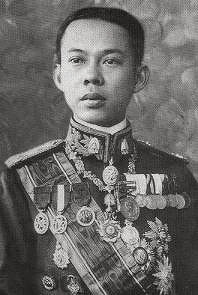
สมเด็จพระเจ้าบรมวงศ์เธอ เจ้าฟ้ายุคลทิฆัมพร กรมหลวงลพบุรีราเมศวร์

| name = สมเด็จพระเจ้าบรมวงศ์เธอ เจ้าฟ้ายุคลทิฆัมพร
| title = สมเด็จพระเจ้าบรมวงศ์เธอ ชั้น 5 เจ้าฟ้าชั้นโทกรมหลวงลพบุรีราเมศวร์
| image = Yugala Dighambara.jpg
| succession = รัฐมนตรีว่าการกระทรวงมหาดไทยของไทย|เสนาบดีกระทรวงมหาดไทย
| monarch = พระบาทสมเด็จพระปกเกล้าเจ้าอยู่หัว
| reign-type = ดำรงตำแหน่ง
| reign = 15 พฤษภาคม พ.ศ. 2469 – 1 เมษายน พ.ศ. 2471
| predecessor = เจ้าพระยายมราช (ปั้น สุขุม)|เจ้าพระยายมราช
| successor = สมเด็จพระเจ้าบรมวงศ์เธอ เจ้าฟ้าบริพัตรสุขุมพันธุ์ กรมพระนครสวรรค์วรพินิต|สมเด็จเจ้าฟ้าฯ กรมพระนครสวรรค์วรพินิต
| birth_place = จังหวัดพระนคร อาณาจักรรัตนโกสินทร์|ประเทศสยาม
| death_style = สิ้นพระชนม์
| death_place = จังหวัดพระนคร อาณาจักรรัตนโกสินทร์|ประเทศสยาม
| father1 = พระบาทสมเด็จพระจุลจอมเกล้าเจ้าอยู่หัว
| mother1 = พระวิมาดาเธอ พระองค์เจ้าสายสวลีภิรมย์ กรมพระสุทธาสินีนาฏ ปิยมหาราชปดิวรัดา
| spouse-type = ภรรยา
| house = ราชวงศ์จักรี|จักรี
| signature = Yukhon Thikhamphon signature.svg
| burial_style = พระราชทานเพลิง
| burial_date = 2 มีนาคม พ.ศ. 2476
| burial_place = พระเมรุวัดเทพศิรินทราวาส
| full name = ยุคลทิฆัมพร จุฬาลงกรณ์ราชรวิวงศ์ อุภัยพงศ์พิสุทธิ วรุตโมกโตสุชาติ บรมนฤนาถราชกุมาร
| ราชสกุล = :หมวดหมู่:ราชสกุลยุคล|ยุคล
นายพลเอก สมเด็จพระเจ้าบรมวงศ์เธอ เจ้าฟ้ายุคลทิฆัมพร กรมหลวงลพบุรีราเมศวร์ (17 มีนาคม พ.ศ. 2425 – 8 เมษายน พ.ศ. 2475) เป็นพระราชโอรสพระองค์ที่ 44 ในพระบาทสมเด็จพระจุลจอมเกล้าเจ้าอยู่หัว ประสูติแต่พระวิมาดาเธอ พระองค์เจ้าสายสวลีภิรมย์ กรมพระสุทธาสินีนาฏ ปิยมหาราชปดิวรัดา พระองค์ทรงสำเร็จการศึกษาจากมหาวิทยาลัยเคมบริดจ์ ในสาขาวิชารัฐศาสตร์ การปกครองและสาขาวิชาประวัติศาสตร์ ทรงเคยดำรงตำแหน่งเสนาบดีกระทรวงมหาดไทย และอภิรัฐมนตรีไทย|อภิรัฐมนตรี ในรัชกาลที่ 7 พระองค์สิ้นพระชนม์วันที่ 8 เมษายน พ.ศ. 2475 เป็นพระปัยกา (ทวด) ใน พระเจ้าวรวงศ์เธอ พระองค์เจ้าโสมสวลี กรมหมื่นสุทธนารีนาถ และทรงเป็นต้นราชสกุลยุคลราชสกุลยุคลเป็นราชสกุลที่สืบเนื่องจากกรมหลวงลพบุรี
== พระประวัติ ==
สมเด็จพระเจ้าบรมวงศ์เธอ เจ้าฟ้ายุคลฑิฆัมพร กรมหลวงลพบุรีราเมศวร์ มีพระนามเดิมว่า พระเจ้าลูกยาเธอ เจ้าฟ้ายุคลทิฆัมพร เป็นพระราชโอรสในพระบาทสมเด็จพระจุลจอมเกล้าเจ้าอยู่หัว กับพระวิมาดาเธอ พระองค์เจ้าสายสวลีภิรมย์ กรมพระสุทธาสินีนาฏ ปิยมหาราชปดิวรัดา ประสูติเมื่อวันที่ 17 มีนาคม พ.ศ. 2425 (แบบสากลคือ พ.ศ. 2426) ณ พระตำหนักในพระราชวังดุสิต|พระตำหนักสวนบัว ซึ่งตั้งอยู่ทางด้านทิศตะวันตกของพระที่นั่งวิมานเมฆภายในพระราชวังดุสิต
ไฟล์:Yugala Digambara and Saisavali Bhiromya.jpg|thumb|140px|left|สมเด็จฯ เจ้าฟ้ากรมหลวงลพบุรีราเมศวร์ และ พระวิมาดาเธอ กรมพระสุธาสินีนาฏ ปิยมหาราชปดิวรัดา
พระองค์มีพระโสทรกนิษฐภคินี 3 พระองค์ ซึ่งมีพระนามที่คล้องจองกัน ได้แก่ พระองค์เจ้าชายยุคลฑิฆัมพร พระเจ้าบรมวงศ์เธอ เจ้าฟ้านภาจรจำรัสศรี ภัทรวดีราชธิดา|พระองค์เจ้าหญิงนภาจรจำรัสศรี สมเด็จพระเจ้าบรมวงศ์เธอ เจ้าฟ้ามาลินีนภดารา ศิรินิภาพรรณวดี กรมขุนศรีสัชนาลัยสุรกัญญา|พระองค์เจ้าหญิงมาลินีนพดารา และสมเด็จพระเจ้าบรมวงศ์เธอ เจ้าฟ้านิภานภดล วิมลประภาวดี กรมขุนอู่ทองเขตขัตติยนารี|พระองค์เจ้าหญิงนิภานภดล ถึงวันที่ 6 พฤษภาคม พ.ศ. 2431 พระองค์และพระขนิษฐาจึงได้รับเลื่อนพระยศเป็น"พระเจ้าลูกเธอ เจ้าฟ้า" ทรงศักดินา 15,000 ชาววังเรียกลำลองว่า สมเด็จชาย
วันที่ 17 มีนาคม ร.ศ. 110 ได้รับสถาปนาเป็น สมเด็จพระเจ้าลูกยาเธอ เจ้าฟ้ายุคลทิฆัมพร จุฬาลงกรณ์ราชรวิวงษ์ อุภัยพงษพิสุทธิ วรุตโมภโตสุชาติ บรมนารถราชกุมาร กรมหมื่นลพบุราดิศร ทรงศักดินา 40,000
ในปี ร.ศ. 125 ได้รับสถาปนาเป็น สมเด็จพระเจ้าลูกยาเธอ เจ้าฟ้ายุคลทิฆัมพร จุฬาลงกรณ์ราชรวิวงษ์ อุภัยพงษ์พิสุทธิ วรุตโมภโตสุชาติ บรมนารถราชกุมาร กรมขุนลพบุรีราเมศวร์ ทรงศักดินา 40,000
== พระกรณียกิจ ==
ภายหลังจากที่พระองค์ทรงสำเร็จการศึกษาจากมหาวิทยาลัยเคมบริดจ์ ในสาขาวิชารัฐศาสตร์ การปกครองและสาขาวิชาประวัติศาสตร์ แล้วทรงเสด็จกลับเข้ารับราชการในตำแหน่งผู้ช่วยปลัดทูลฉลอง และเจ้ากรมพลังภังค์ (กรมการปกครอง) ในรัชสมัยพระบาทสมเด็จพระมงกุฎเกล้าเจ้าอยู่หัว ทรงดำรงตำแหน่งสมุหเทศาภิบาล และอุปราชมณฑลปักษ์ใต้ ทรงประทับ ณ พระตำหนักเขาน้อย จังหวัดสงขลา และ วังโพธิยายรด จังหวัดนครศรีธรรมราช (ปัจจุบันเป็น โรงพยาบาลมหาราชนครศรีธรรมราช) ทรงตั้งกรมเสือป่ามณฑลนครศรีธรรมราช
ในขณะที่พระองค์ทรงดำรงตำแหน่งข้าหลวงเทศาภิบาล และสมุหเทศาภิบาล ผู้สำเร็จราชการมณฑลนครศรีธรรมราช ระหว่างปี พ.ศ. 2453 - 2458 และอุปราชมณฑลปักษ์ใต้ ระหว่างปี พ.ศ. 2458 - 2468 พระองค์ทรงเลือกเอาเมืองสงขลาเป็นที่ตั้งที่ว่าการมณฑล โดยการโปรดให้สร้างพระตำหนักเขาน้อยสำหรับเป็นที่ประทับอย่างถาวร ตลอดระยะเวลา 15 ปี ที่พระองค์ทรงดำรงตำแหน่งทางการปกครองได้พัฒนาด้านการปกครอง เศรษฐกิจ สังคม การเมือง และการศึกษาให้เจริญยิ่งขึ้นอย่างมาก และที่สำคัญพระองค์ทรงช่วยปกป้องแผ่นดินภาคใต้ให้พ้นวิกฤตการจากการคุกคามของอังกฤษ และทรงมีส่วนสำคัญยิ่งที่ทำให้แผ่นดินปักษ์ใต้ทั้งหมดยังคงเป็นผืนแผ่นดินในราชอาณาจักรไทยมาได้ตราบเท่าทุกวัน
ในรัชสมัยพระบาทสมเด็จพระปกเกล้าเจ้าอยู่หัว ได้ทรงพระกรุณาโปรดเกล้าฯ ให้ดำรงตำแหน่งอุปนายกเสือป่า แทนพลเอกเจ้าพระยารามราฆพ ที่ถวายบังคมลาไปราชการต่างประเทศ เนื่องจากทรงเห็นว่าพระองค์เป็นผู้เชี่ยวชาญด้านกิจการเสือป่า สมควรจะฉลองพระเดชพระคุณในตำแหน่งอุปนายกเสือป่าได้
ไฟล์:พระตำหนักเขาน้อย.jpg|thumb|พระตำหนักเขาน้อย ที่ประทับเมื่อครั้งที่สมเด็จพระเจ้าบรมวงศ์เธอ เจ้าฟ้ายุคลฑิฆัมพร กรมหลวงลพบุรีราเมศวร์ ทรงดำรงตำแหน่งอุปราชมณฑลปักษ์ใต้
ในรัชสมัยพระบาทสมเด็จพระปกเกล้าเจ้าอยู่หัว ทรงดำรงตำแหน่งเสนาบดีกระทรวงมหาดไทยและอภิรัฐมนตรี
ก่อนสิ้นพระชนม์ในปี พ.ศ. 2475 ทรงดำรงตำแหน่งอภิรัฐมนตรี องคมนตรี สมุหมนตรี ราชองครักษ์พิเศษ นายทหารพิเศษกรมทหารราบที่ 1 มหาดเล็กรักษาพระองค์ จ.ป.ร. และนายทหารพิเศษประจำกรมทหารรักษาวัง ว.ป.ร.
== สิ้นพระชนม์ ==
นายพลเอก สมเด็จพระเจ้าบรมวงศ์เธอ เจ้าฟ้ายุคลทิฆัมพร กรมหลวงลพบุรีราเมศวร์ ประชวรพระโรคพระหทัย สิ้นพระชนม์เมื่อวันที่ 8 เมษายน พ.ศ. 2475 สิริพระชันษา โดยในวันที่ 9 เมษายน พุทธศักราช 2475 พระบาทสมเด็จพระปกเกล้าเจ้าอยู่หัว ทรงเครื่องเต็มยศทหารมหาดเล็กรักษาพระองค์ จ.ป.ร. ประดับเครื่องราชอิสริยาภรณ์สอดสายสะพายจุลจอมเกล้า เสด็จพระราชดำเนินโดยรถยนต์พระที่นั่งจากพระราชวังดุสิตไปยังวังลดาวัลย์ ประทับบนพระตำหนัก พระราชทานน้ำสรงพระศพ เจ้าพนักงานประโคมกลองชนะ 40 จ่าปี่ 1 จ่ากลอง 1 แตรงอน 8 แตรฝรั่ง 8 สังข์ 1 ตามพระเกียรติยศ พระบรมวงศานุวงศ์ฝ่ายหน้าฝ่ายใน และข้าทูลละอองธุลีพระบาทชั้นผู้ใหญ่ถวายน้ำสรงพระศพต่อไป เจ้าพนักงานภูษามาลาทรงเครื่องสุกรรมพระศพเชิญลงสู่พระลองใน พระบาทสมเด็จพระเจ้าอยู่หัวทรงสวมพระชฎาพระราชทานแล้ว เจ้าพนักงานเชิญขึ้นประดิษฐานเหนือชั้นแว่นฟ้า 3 ชั้น ภายใต้เบญจปฎลเศวตฉัตรประกอบพระโกศกุดั่นใหญ่ประดับพุ่มยอดและเฟื่อง แวดล้อมด้วยเครื่องสูง 1 สำหรับ ชุมสาย 2 พระบาทสมเด็จพระเจ้าอยู่หัวทรงจุดธูปเทียนเครื่องนมัสการ ทรงทอดผ้าไตร พระสงฆ์ 40 รูป มีพระเจ้าวรวงศ์เธอ กรมหลวงชินวรสิริวัฒน์ สมเด็จพระสังฆราชเจ้า เป็นประธานสดับปกรณ์ แล้วถวายอนุโมทนา ถวายอดิเรก พระบาทสมเด็จพระเจ้าอยู่หัวทรงจุดธูปเทียนเครื่องนมัสการพระธรรมที่พระแท่นพระสวดอภิธรรม แล้วเสด็จพระราชดำเนินกลับ
ทรงพระกรุณาโปรดเกล้าฯ ให้มีพระสงฆ์สวดพระอภิธรรมทั้งหลางวันกลางคืน รับพระราชทานฉันอาหารภัตต์เช้า 8 รูป เพล 4 รูป มีประโคมกลองชนะ 20 จ่าปี่ 1 จ่ากลอง 1 แตรงอน 4 แตรฝรั่ง 4 สังข์ 1 ประจำยาม และไว้ทุกข์ในพระราชสำนักมีกำหนด 60 วัน
โดยมีพระราชพิธีพระราชทานเพลิงพระศพเมื่อวันที่ 2 มีนาคม พุทธศักราช 2476 ณ พระเมรุ วัดเทพศิรินทราวาสราชวรวิหาร ราชกิจจานุเบกษา, หมายกำหนดการ ที่ ๑๐/๒๔๗๕ พระราชทานเพลิงพระศพ สมเด็จพระเจ้าพี่ยาเธอ เจ้าฟ้ากรมหลวงลพบุรีราเมศร์ ณ พระเมรุวัดเทพศิรินทราวาสเล่ม 49, ตอน ๐ ง, 26 กุมภาพันธ์ พ.ศ. 2475, หน้า 4056ราชกิจจานุเบกษา, หมายกำหนดการ พระราชทานเพลิงพระศพ สมเด็จพระเจ้าพี่ยาเธอ เจ้าฟ้ากรมหลวงลพบุรีราเมศร์ ณ พระเมรุวัดเทพศิรินทราวาสเล่ม 49, ตอน ๐ ง, 5 มีนาคม พ.ศ. 2475, หน้า 4182 ทั้งนี้พระบาทสมเด็จพระปกเกล้าเจ้าอยู่หัว ทรงพระกรุณาโปรดเกล้าฯ พระราชทานพระโกศทองใหญ่ พร้อมด้วยเครื่องพระราชอิสสริยยศ ในพระราชพิธีพระราชทานเพลิงพระศพ สมเด็จพระเจ้าพี่ยาเธอ เจ้าฟ้ากรมหลวงลพบุรีราเมศวร์ ณ พระเมรุ วัดเทพศิรินทราวาสราชวรวิหาร มีนาคม พุทธศักราช 2475 และในวันที่ 2 มีนาคม พุทธศักราช 2475 พระบาทสมเด็จพระปกเกล้าเจ้าอยู่หัว และสมเด็จพระนางเจ้ารำไพพรรณี พระบรมราชินี เสด็จพระราชดำเนินไปในการพระราชทานเพลิงพระศพ ณ พระเมรุ วัดเทพศิรินทราวาสราชวรวิหาร
== พระอนุสรณ์ ==
จากคุณงามความดีของพระองค์นานัปการ จังหวัดสงขลามีความตระหนักเป็นอย่างยิ่งในพระกรุณาธิคุณของพระองค์ ผู้ทรงวางแผนการปกครองบ้านเมืองในปักษ์ใต้ จึงได้พร้อมใจกันดำเนินการจัดสร้าง พระอนุสาวรีย์พลเอก สมเด็จพระเจ้าบรมวงศ์เธอ เจ้าฟ้ายุคลทิฆัมพร กรมหลวงลพบุรีราเมศวร์ ประดิษฐานไว้บนยอดเขาน้อย โดยกำหนดวางศิลาฤกษ์เมื่อวันพุธที่ 8 เมษายน พ.ศ. 2535 เวลา 09.29 น. เมื่อการสร้างพระอนุสาวรรีย์พระรูปของพระองค์ท่านได้แล้วเสร็จ พระบาทสมเด็จพระวชิรเกล้าเจ้าอยู่หัวขณะยังดำรงพระยศเป็นสยามมกุฎราชกุมาร ได้เสด็จฯ มาเป็นองค์ประธานในพิธีเปิดพระอนุสาวรีย์ ในวันที่ 17 มีนาคม พ.ศ. 2538 ซึ่งตรงกับวันคล้ายวันประสูติของพระองค์ท่าน คล้ายกับว่าพระองอค์ทรงเสด็จกลับมาประทับอยู่กับชาวสงขลา และชาวปักษ์ใต้ ตลอดไป
ข้าราชการและประชาชนได้มีการจัดพิธีวางพวงมาลาถวายราชสักการะ พระอนุสาวรีย์ พลเอกสมเด็จฯ เจ้าฟ้ายุคลทิฆัมพร กรมหลวงลพบุรีราเมศวร์ เนื่องในวันคล้ายวันสิ้นพระชนม์ ในวันที่ 8 เมษายน ของทุกปี เพื่อแสดงออกถึงความจงรักภักดีและพระกรุณาธิคุณของพระองค์ที่มีต่อประเทศชาติและชาวปักษ์ใต้
== พระโอรส-พระธิดา ==
สมเด็จพระเจ้าบรมวงศ์เธอ เจ้าฟ้ายุคลทิฆัมพร กรมหลวงลพบุรีราเมศวร์ ทรงเป็นต้นราชสกุลยุคล โดยทรงเสกสมรสกับพระเจ้าวรวงศ์เธอ พระองค์เจ้าเฉลิมเขตรมงคล พระธิดาในสมเด็จพระราชปิตุลา บรมพงศาภิมุข เจ้าฟ้าภาณุรังษีสว่างวงศ์ กรมพระยาภาณุพันธุวงศ์วรเดช กับ หม่อมแม้น ภาณุพันธุ์ ณ อยุธยา เมื่อวันที่ 22 พฤศจิกายน พ.ศ. 2450 มีพระโอรส คือ
นอกจากนี้ยังทรงมีหม่อมอีกคนหนึ่งคือ หม่อมราชวงศ์หญิงลดา ธิดาในหม่อมเจ้าสง่างาม สุประดิษฐ์ แต่ไม่มีพระโอรสหรือพระธิดา
== พระเกียรติยศ ==
=== พระอิสริยยศ ===
* พระเจ้าลูกยาเธอ พระองค์เจ้ายุคลทิฆัมพร (17 มีนาคม พ.ศ. 2425 - พ.ศ. 2431)
* พระเจ้าลูกยาเธอ เจ้าฟ้ายุคลทิฆัมพร (พ.ศ. 2431 - 17 มีนาคม พ.ศ. 2434)
* สมเด็จพระเจ้าลูกยาเธอ เจ้าฟ้ายุคลทิฆัมพร กรมหมื่นลพบุราดิศร (17 มีนาคม พ.ศ. 2434 - 2 ธันวาคม พ.ศ. 2449)
* สมเด็จพระเจ้าลูกยาเธอ เจ้าฟ้ายุคลทิฆัมพร กรมขุนลพบุรีราเมศวร์ (2 ธันวาคม พ.ศ. 2449 - 23 ตุลาคม พ.ศ. 2453)ราชกิจจานุเบกษา, พระบรมราชโองการ ประกาศ เฉลิมพระสุพรรณบัตรเลื่อนกรม สมเด็จพระเจ้าลูกยาเธอ เจ้าฟ้ายุคลทิฆัมพร ซึ่งดำรงพระยศเป็นเจ้าฟ้ากรมหมื่น และทรงตั้งพระเจ้าลูกยาเธอ พระองค์เจ้าบุรฉัตรไชยากร เป็นกรมหมื่น, เล่ม 23, ตอน 36, 2 ธันวาคม พ.ศ. 2449, หน้า 922
* สมเด็จพระเจ้าน้องยาเธอ เจ้าฟ้ายุคลทิฆัมพร กรมขุนลพบุรีราเมศวร์ (23 ตุลาคม พ.ศ. 2453 - 26 พฤศจิกายน พ.ศ. 2468)
* สมเด็จพระเจ้าพี่ยาเธอ เจ้าฟ้ายุคลทิฆัมพร กรมขุนลพบุรีราเมศวร์ (26 พฤศจิกายน พ.ศ. 2468 - 15 มีนาคม พ.ศ. 2469)
* สมเด็จพระเจ้าพี่ยาเธอ เจ้าฟ้ายุคลทิฆัมพร กรมหลวงลพบุรีราเมศวร์ (15 มีนาคม พ.ศ. 2469 - 8 เมษายน พ.ศ. 2475)ราชกิจจานุเบกษา, พระบรมราชโองการ ประกาศ สถาปนาพระอิสริยศเฉลิมพระอภิไธยและเลื่อนกรมพระราชวงศ์, เล่ม 42, ตอน 0 ก, 21 มีนาคม พ.ศ. 2468, หน้า 372
"ภายหลังการสิ้นพระชนม์"
* สมเด็จพระเจ้าบรมวงศ์เธอ เจ้าฟ้ายุคลทิฆัมพร กรมหลวงลพบุรีราเมศวร์ (10 กรกฎาคม พ.ศ. 2478)
== เครื่องราชอิสริยาภรณ์ ==
สมเด็จพระเจ้าบรมวงศ์เธอ เจ้าฟ้ายุคลทิฆัมพร กรมหลวงลพบุรีราเมศวร์ ทรงได้รับพระราชทานเครื่องราชอิสริยาภรณ์ทั้งสยามและต่างประเทศ ดังนี้
=== เครื่องราชอิสริยาภรณ์สยาม ===
ราชกิจจานุเบกษา, กำหนดการรับพระสุพรรณบัตรเฉลิมพระนาม, เล่ม ๘ ตอนที่ ๔๘ หน้า ๔๓๔, ๒๘ กุมภาพันธ์ ๑๑๐
ราชกิจจานุเบกษา, พระราชพิธีมงคลการโสกันต์ สมเด็จพระเจ้าลูกยาเธอ, เล่ม ๑๑ ตอนที่ ๕๐ หน้า ๔๕๘, ๑๐ มีนาคม ๑๑๓
ราชกิจจานุเบกษา, พระราชทานเครื่องราชอิสริยาภรณ์จุลจอมเกล้าฝ่ายหน้าและฝ่ายใน, เล่ม ๑๗ ตอนที่ ๓๕ หน้า ๕๐๑, ๒๕ พฤศจิกายน ๑๑๙
ราชกิจจานุเบกษา, พระราชทานตรารัตนวราภรณ์, เล่ม ๓๒ ตอนที่ ๐ ง หน้า ๗๒๖, ๔ กรกฎาคม ๒๔๕๘
ราชกิจจานุเบกษา, พระราชทานเครื่องราชอิสริยาภรณ์และเหรียญ, เล่ม ๔๗ ตอนที่ ๐ ง หน้า ๓๑๑๒, ๑๖ พฤศจิกายน ๒๔๗๓
ราชกิจจานุเบกษา, พระราชทานเครื่องราชอิสริยาภรณ์, เล่ม ๑๐ ตอนที่ ๓๗ หน้า ๔๐๕, ๑๐ ธันวาคม ๑๑๒
ราชกิจจานุเบกษา, ประกาศพระราชทานฐานันดรแห่งเครื่องราชอิสริยาภรณ์อันมีศักดิ์รามาธิบดี, เล่ม ๓๕ ตอนที่ ๐ ง หน้า ๒๑๘๗, ๒ ธันวาคม ๒๔๖๑
ราชกิจจานุเบกษา, พระราชทานเหรียญดุษฎีมาลา, เล่ม ๒๓ ตอนที่ ๒๘ หน้า ๗๑๖, ๗ ตุลาคม ๑๒๕
ราชกิจจานุเบกษา, ส่งเครื่องราชอิสริยาภรณ์ไปพระราชทาน, เล่ม ๔๓ ตอนที่ ๐ ง หน้า ๔๙๕, ๒ พฤษภาคม ๒๔๖๙
ราชกิจจานุเบกษา, พระราชทานเหรียญรัตนาภรณ์ รัชกาลที่ ๔, เล่ม ๒๕ ตอนที่ ๓๖ หน้า ๑๐๔๐, ๖ ธันวาคม ๑๒๗
ราชกิจจานุเบกษา, พระราชทานเหรียญรัตนาภรณ์ รัชกาลปัจจุบันฝ่ายหน้า, เล่ม ๒๕ ตอนที่ ๓๕ หน้า ๑๐๑๒, ๒๙ พฤศจิกายน ๑๒๗
ราชกิจจานุเบกษา, พระราชทานเหรียญรัตนาภรณ์, เล่ม ๒๗ ตอนที่ ๐ ง หน้า ๒๔๐๙, ๑๑ มกราคม ๑๒๙
ราชกิจจานุเบกษา, พระราชทานเหรียญรัตนาภรณ์ฝ่ายหน้า, เล่ม ๔๓ ตอนที่ ๐ ง หน้า ๓๑๒๐, ๒๖ พฤศจิกายน ๒๔๖๙
=== เครื่องราชอิสริยาภรณ์ต่างประเทศ ===
* :
** พ.ศ. 2472 – ไฟล์:Legion Honneur GC ribbon.svg|80px เครื่องอิสริยาภรณ์เลฌียงดอเนอร์ ชั้นที่ 1ราชกิจจานุเบกษา, พระราชทานพระบรมราชานุญาตประดับเครื่องอิสริยาภรณ์ต่างประเทศ, เล่ม ๔๖ ตอนที่ ๐ ง หน้า ๘๑๓, ๑๖ มิถุนายน ๒๔๗๒
==พระยศและตำแหน่ง==
infobox military person
| name = สมเด็จพระเจ้าบรมวงศ์เธอ เจ้าฟ้ายุคลทิฆัมพรกรมหลวงลพบุรีราเมศวร์
| rank = ไฟล์:RTA OF-9 (General).svg|15px นายพลเอกนายพลเสือป่า
| branch = กองทัพบกไทย|กองทัพบกสยามกองเสือป่า
===พระยศทหาร===
*19 พฤษภาคม พ.ศ. 2469: นายพลเอก
===พระยศพลเรือน===
*20 สิงหาคม พ.ศ. 2454: มหาอำมาตย์โท ประกาศพระบรมราชโองการ ประกาศพระราชทานยศ แก่ข้าราชการกระทรวงมหาดไทย
*มหาอำมาตย์เอก
===พระยศเสือป่า===
*13 กรกฎาคม พ.ศ. 2455: นายกองโท
*นายกองเอก
*10 กันยายน พ.ศ. 2459: นายพลเสือป่า พระราชทานยศเสือป่า (หน้า 1525)
=== ตำแหน่ง ===
* 31 ธันวาคม พ.ศ. 2459: ราชองครักษ์พิเศษเสือป่า ประกาศกรมบัญชาการเสือป่า
== พงศาวลี ==
ahnentafel-compact5
|style=font-size: 90%; line-height: 110%;
|border=1
|boxstyle=padding-top: 0; padding-bottom: 0;
|boxstyle_1=background-color: #fcc;
|boxstyle_2=background-color: #fb9;
|boxstyle_3=background-color: #ffc;
|boxstyle_4=background-color: #bfc;
|boxstyle_5=background-color: #9fe;
|1= 1. 
|2= 2. พระบาทสมเด็จพระจุลจอมเกล้าเจ้าอยู่หัว
|3= 3. พระวิมาดาเธอ พระองค์เจ้าสายสวลีภิรมย์ กรมพระสุทธาสินีนาฏ ปิยมหาราชปดิวรัดา
|4= 4. พระบาทสมเด็จพระจอมเกล้าเจ้าอยู่หัว
|5= 5. สมเด็จพระเทพศิรินทราบรมราชินี
|6= 6. พระเจ้าบรมวงศ์เธอ กรมหมื่นภูมินทรภักดี
|7= 7. เจ้าจอมมารดาจีน
|8= 8. (=24.) พระบาทสมเด็จพระพุทธเลิศหล้านภาลัย
|9= 9. สมเด็จพระศรีสุริเยนทราบรมราชินี
|10= 10. สมเด็จพระบรมราชมาตามหัยกาเธอ กรมหมื่นมาตยาพิทักษ์
|11= 11. หม่อมน้อย ศิริวงศ์ ณ อยุธยา
|12= 12. (=20.) พระบาทสมเด็จพระนั่งเกล้าเจ้าอยู่หัว
|13= 13. เจ้าจอมมารดาเอมน้อย ในรัชกาลที่ 3
|14= 14. แส้
|15= 15.
|16= 16. พระบาทสมเด็จพระพุทธยอดฟ้าจุฬาโลกมหาราช
|17= 17. สมเด็จพระอมรินทราบรมราชินี
|18= 18. เจ้าขรัวเงิน แซ่ตัน
|19= 19. สมเด็จพระเจ้าพี่นางเธอ เจ้าฟ้ากรมพระศรีสุดารักษ์
|20= 20. (=12.) พระบาทสมเด็จพระนั่งเกล้าเจ้าอยู่หัว
|21= 21. เจ้าจอมมารดาทรัพย์ ในรัชกาลที่ 3
|22= 22. บุษย์
|23= 23. แจ่ม
|24= 24. (=8.) พระบาทสมเด็จพระพุทธเลิศหล้านภาลัย
|25= 25. สมเด็จพระศรีสุลาลัย
|26= 26. จางวาง (แสง)
|27= 27. ท้าวมังสี (คุ้ม)
== อ้างอิง ==
หมวดหมู่:สมเด็จพระเจ้าบรมวงศ์เธอ ชั้น 5
หมวดหมู่:เจ้าฟ้าชาย
หมวดหมู่:กรมหลวง|ลพบุรีราเมศร์
หมวดหมู่:พระราชโอรสในรัชกาลที่ 5
หมวดหมู่:ราชสกุลยุคล|
หมวดหมู่:อภิรัฐมนตรี
หมวดหมู่:องคมนตรีในรัชกาลที่ 7
หมวดหมู่:รัฐมนตรีว่าการกระทรวงมหาดไทยไทย
หมวดหมู่:นายพลชาวไทย
หมวดหมู่:ผู้ได้รับเครื่องราชอิสริยาภรณ์ ม.จ.ก. (ฝ่ายหน้า)
หมวดหมู่:ผู้ได้รับเครื่องราชอิสริยาภรณ์ น.ร.
หมวดหมู่:ผู้ได้รับเครื่องราชอิสริยาภรณ์ ป.จ.ว.
หมวดหมู่:ผู้ได้รับเครื่องราชอิสริยาภรณ์ ร.ว.
หมวดหมู่:ผู้ได้รับเครื่องราชอิสริยาภรณ์ ม.ป.ช.
หมวดหมู่:ผู้ได้รับเครื่องราชอิสริยาภรณ์ ป.ม.
หมวดหมู่:ผู้ได้รับเครื่องราชอิสริยาภรณ์ ม.ร.
หมวดหมู่:ผู้ได้รับเหรียญรัตนาภรณ์ ม.ป.ร.2
หมวดหมู่:ผู้ได้รับเหรียญรัตนาภรณ์ จ.ป.ร.1
หมวดหมู่:ผู้ได้รับเหรียญรัตนาภรณ์ ว.ป.ร.1
หมวดหมู่:ผู้ได้รับเหรียญรัตนาภรณ์ ป.ป.ร.1
หมวดหมู่:ผู้ได้รับเหรียญ ร.ด.ม.(ศ)
หมวดหมู่:บุคคลจากมหาวิทยาลัยเคมบริดจ์
หมวดหมู่:สมาชิกกองเสือป่า
หมวดหมู่:เสียชีวิตจากโรคระบบหัวใจหลอดเลือด
หมวดหมู่:บุคคลในประวัติศาสตร์กรุงรัตนโกสินทร์|ลพบุรีราเมศวร์